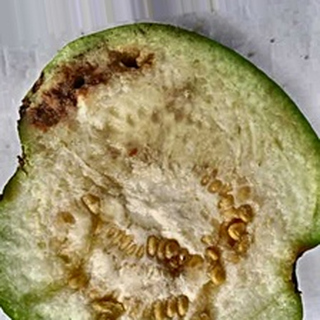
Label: guava_fruit_fly